Ma Bufang Mansion

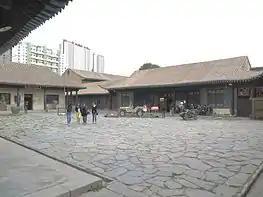
Ma Bufang Mansion

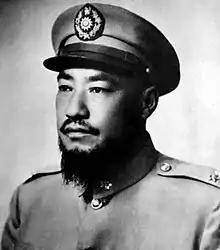
Ma Bufang

Ma Bufang Mansion was the mansion of the Chinese Muslim warlord and General Ma Bufang and his family from 1943 to 1949, and now is a tourist attraction, in Xining, Qinghai, China. Ma Bufang was a Kuomintang party member, so the mansion has numerous portraits of the Kuomintang founder Sun Yat-sen and Blue Sky with a White Sun flags.